272nd Volksgrenadier Division

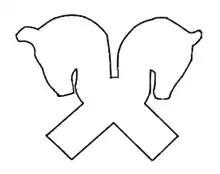
272. Volksgrenadier Division Vehicle Insignia

The 272nd Volksgrenadier Division, was a German Army V"olksgrenadier" division formed following the defeats of the Normandy Campaign in 1944. Composed of men taken from existing "Heer" (army) units and airmen and sailors retasked to infantry duties, the division fought on the retreating Western Front until it was largely encircled in the Ruhr Pocket in April 1945.